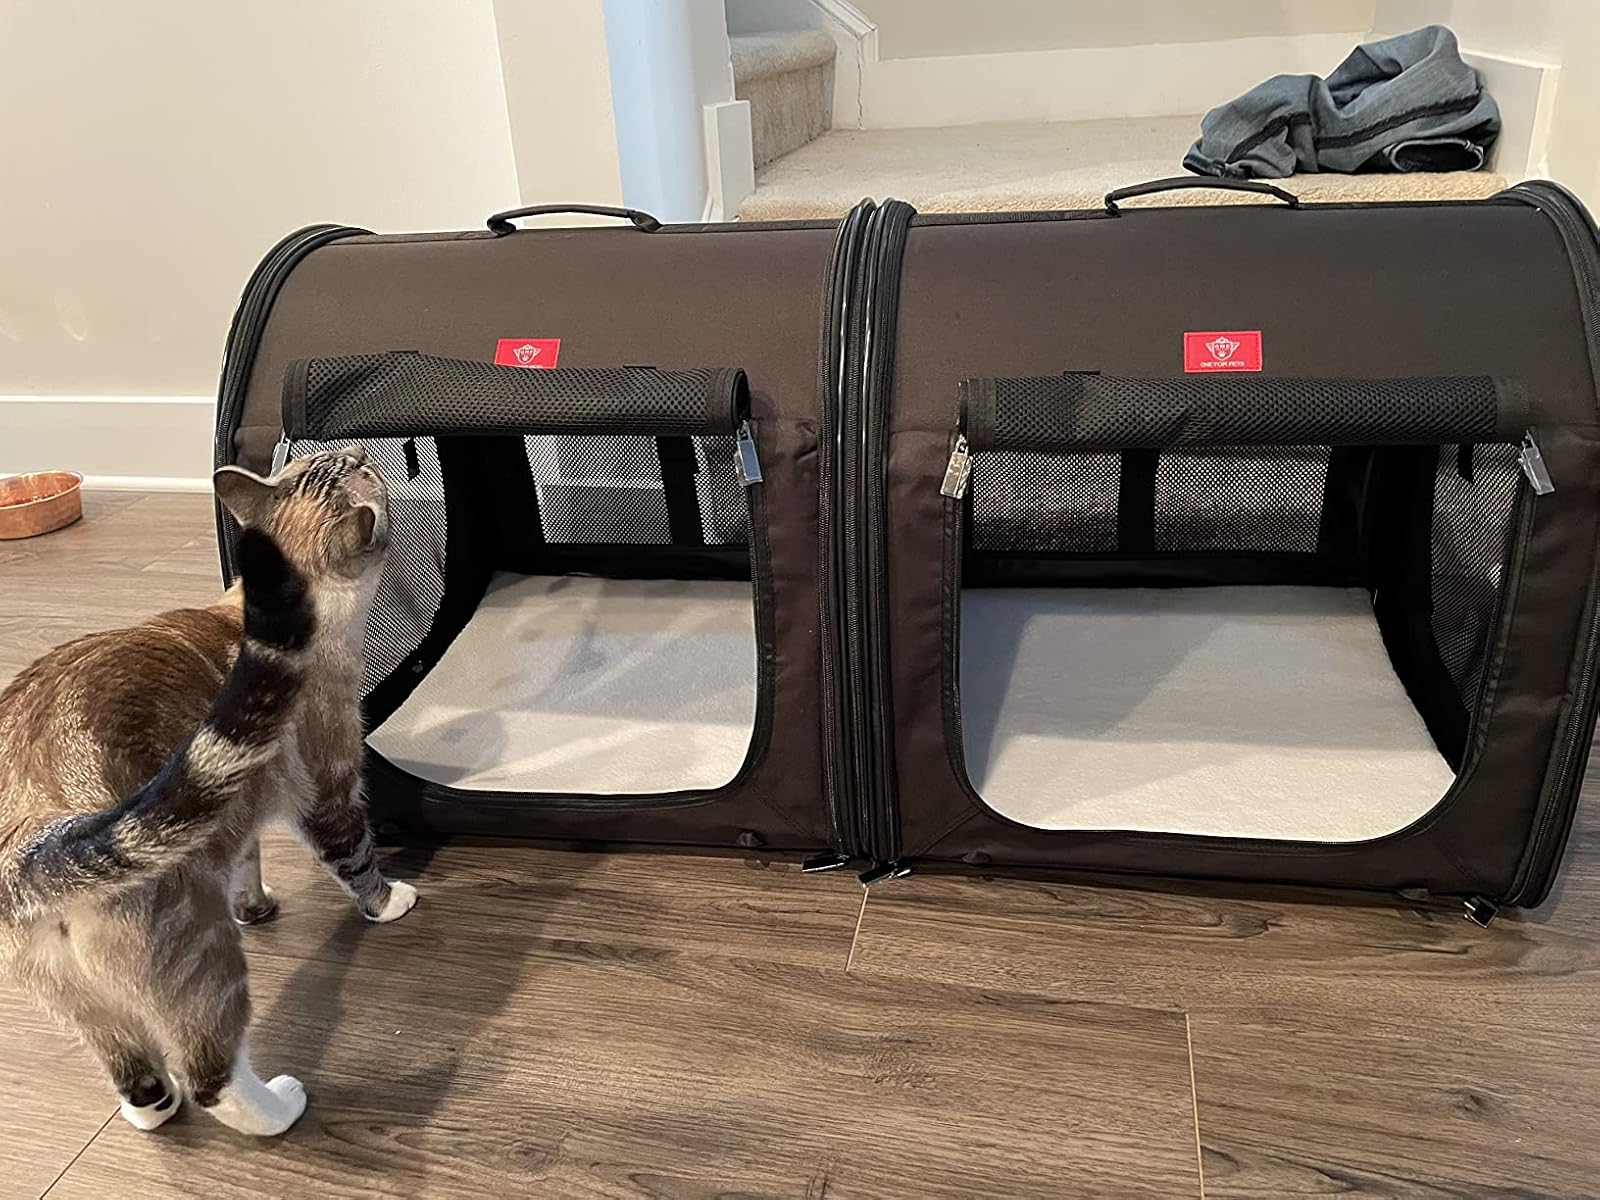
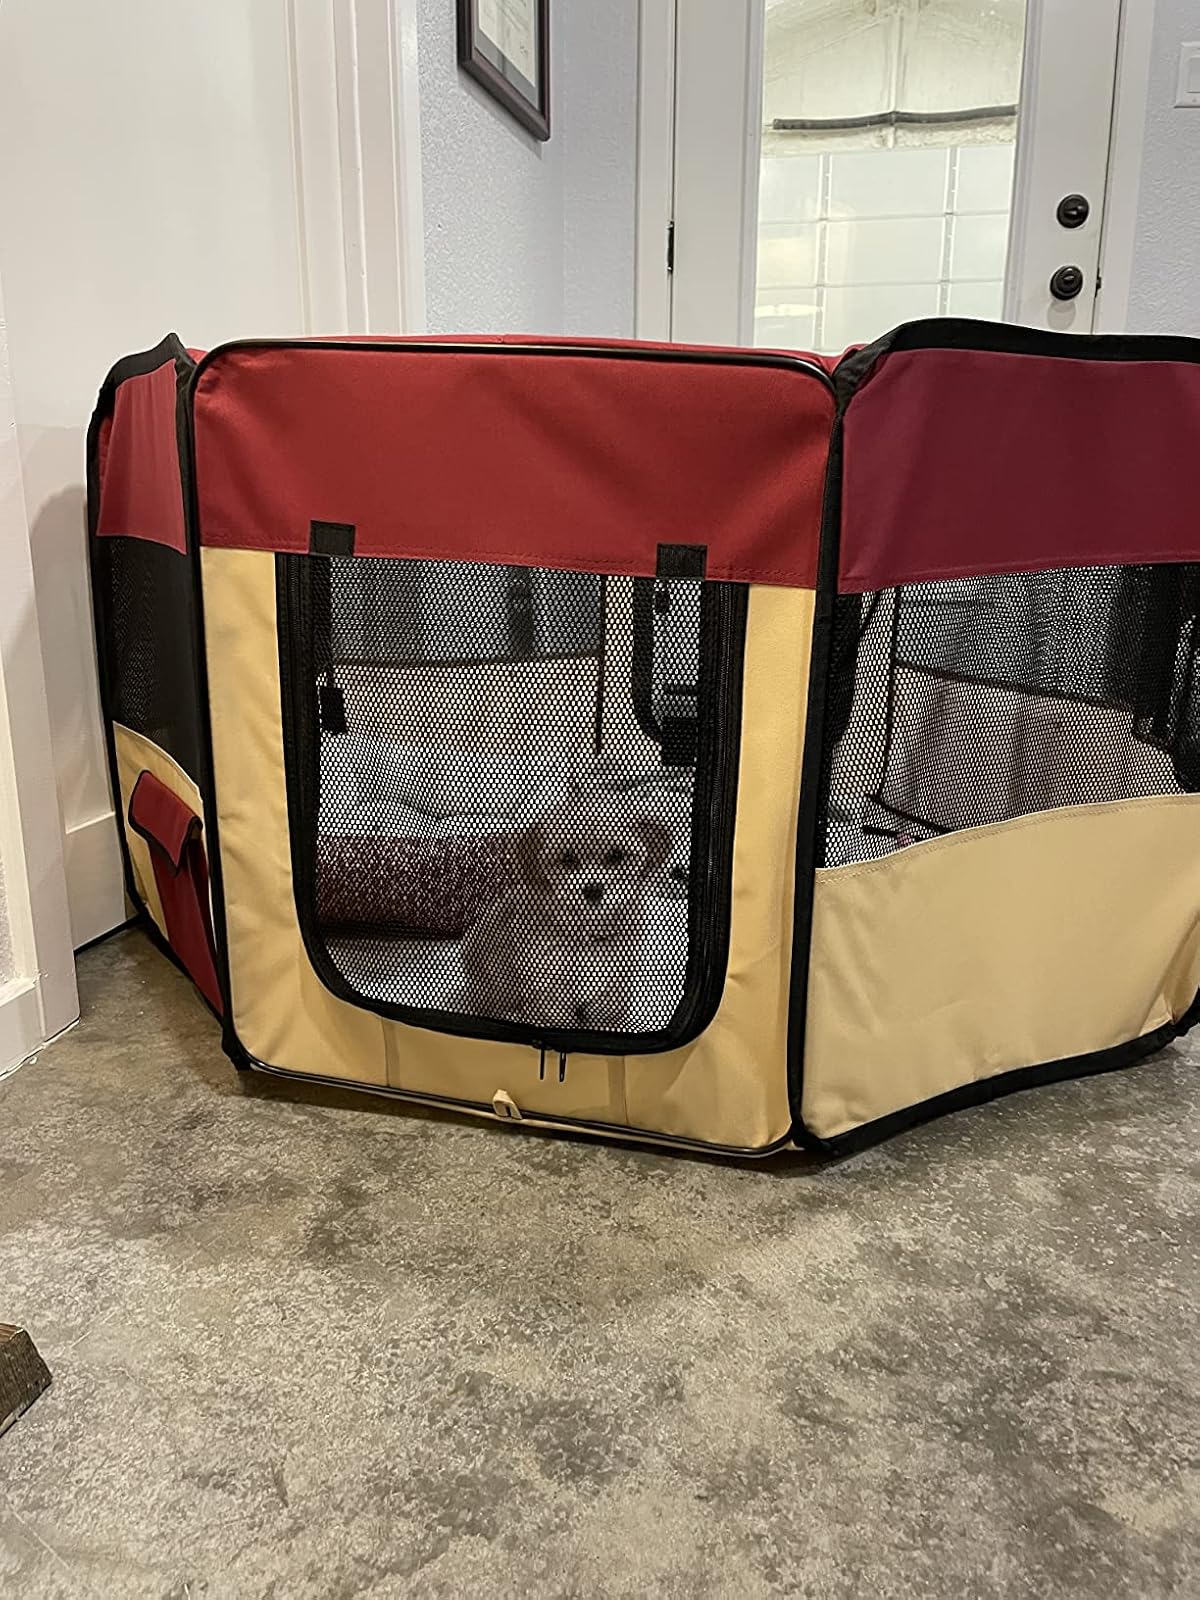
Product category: items_kennel
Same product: no